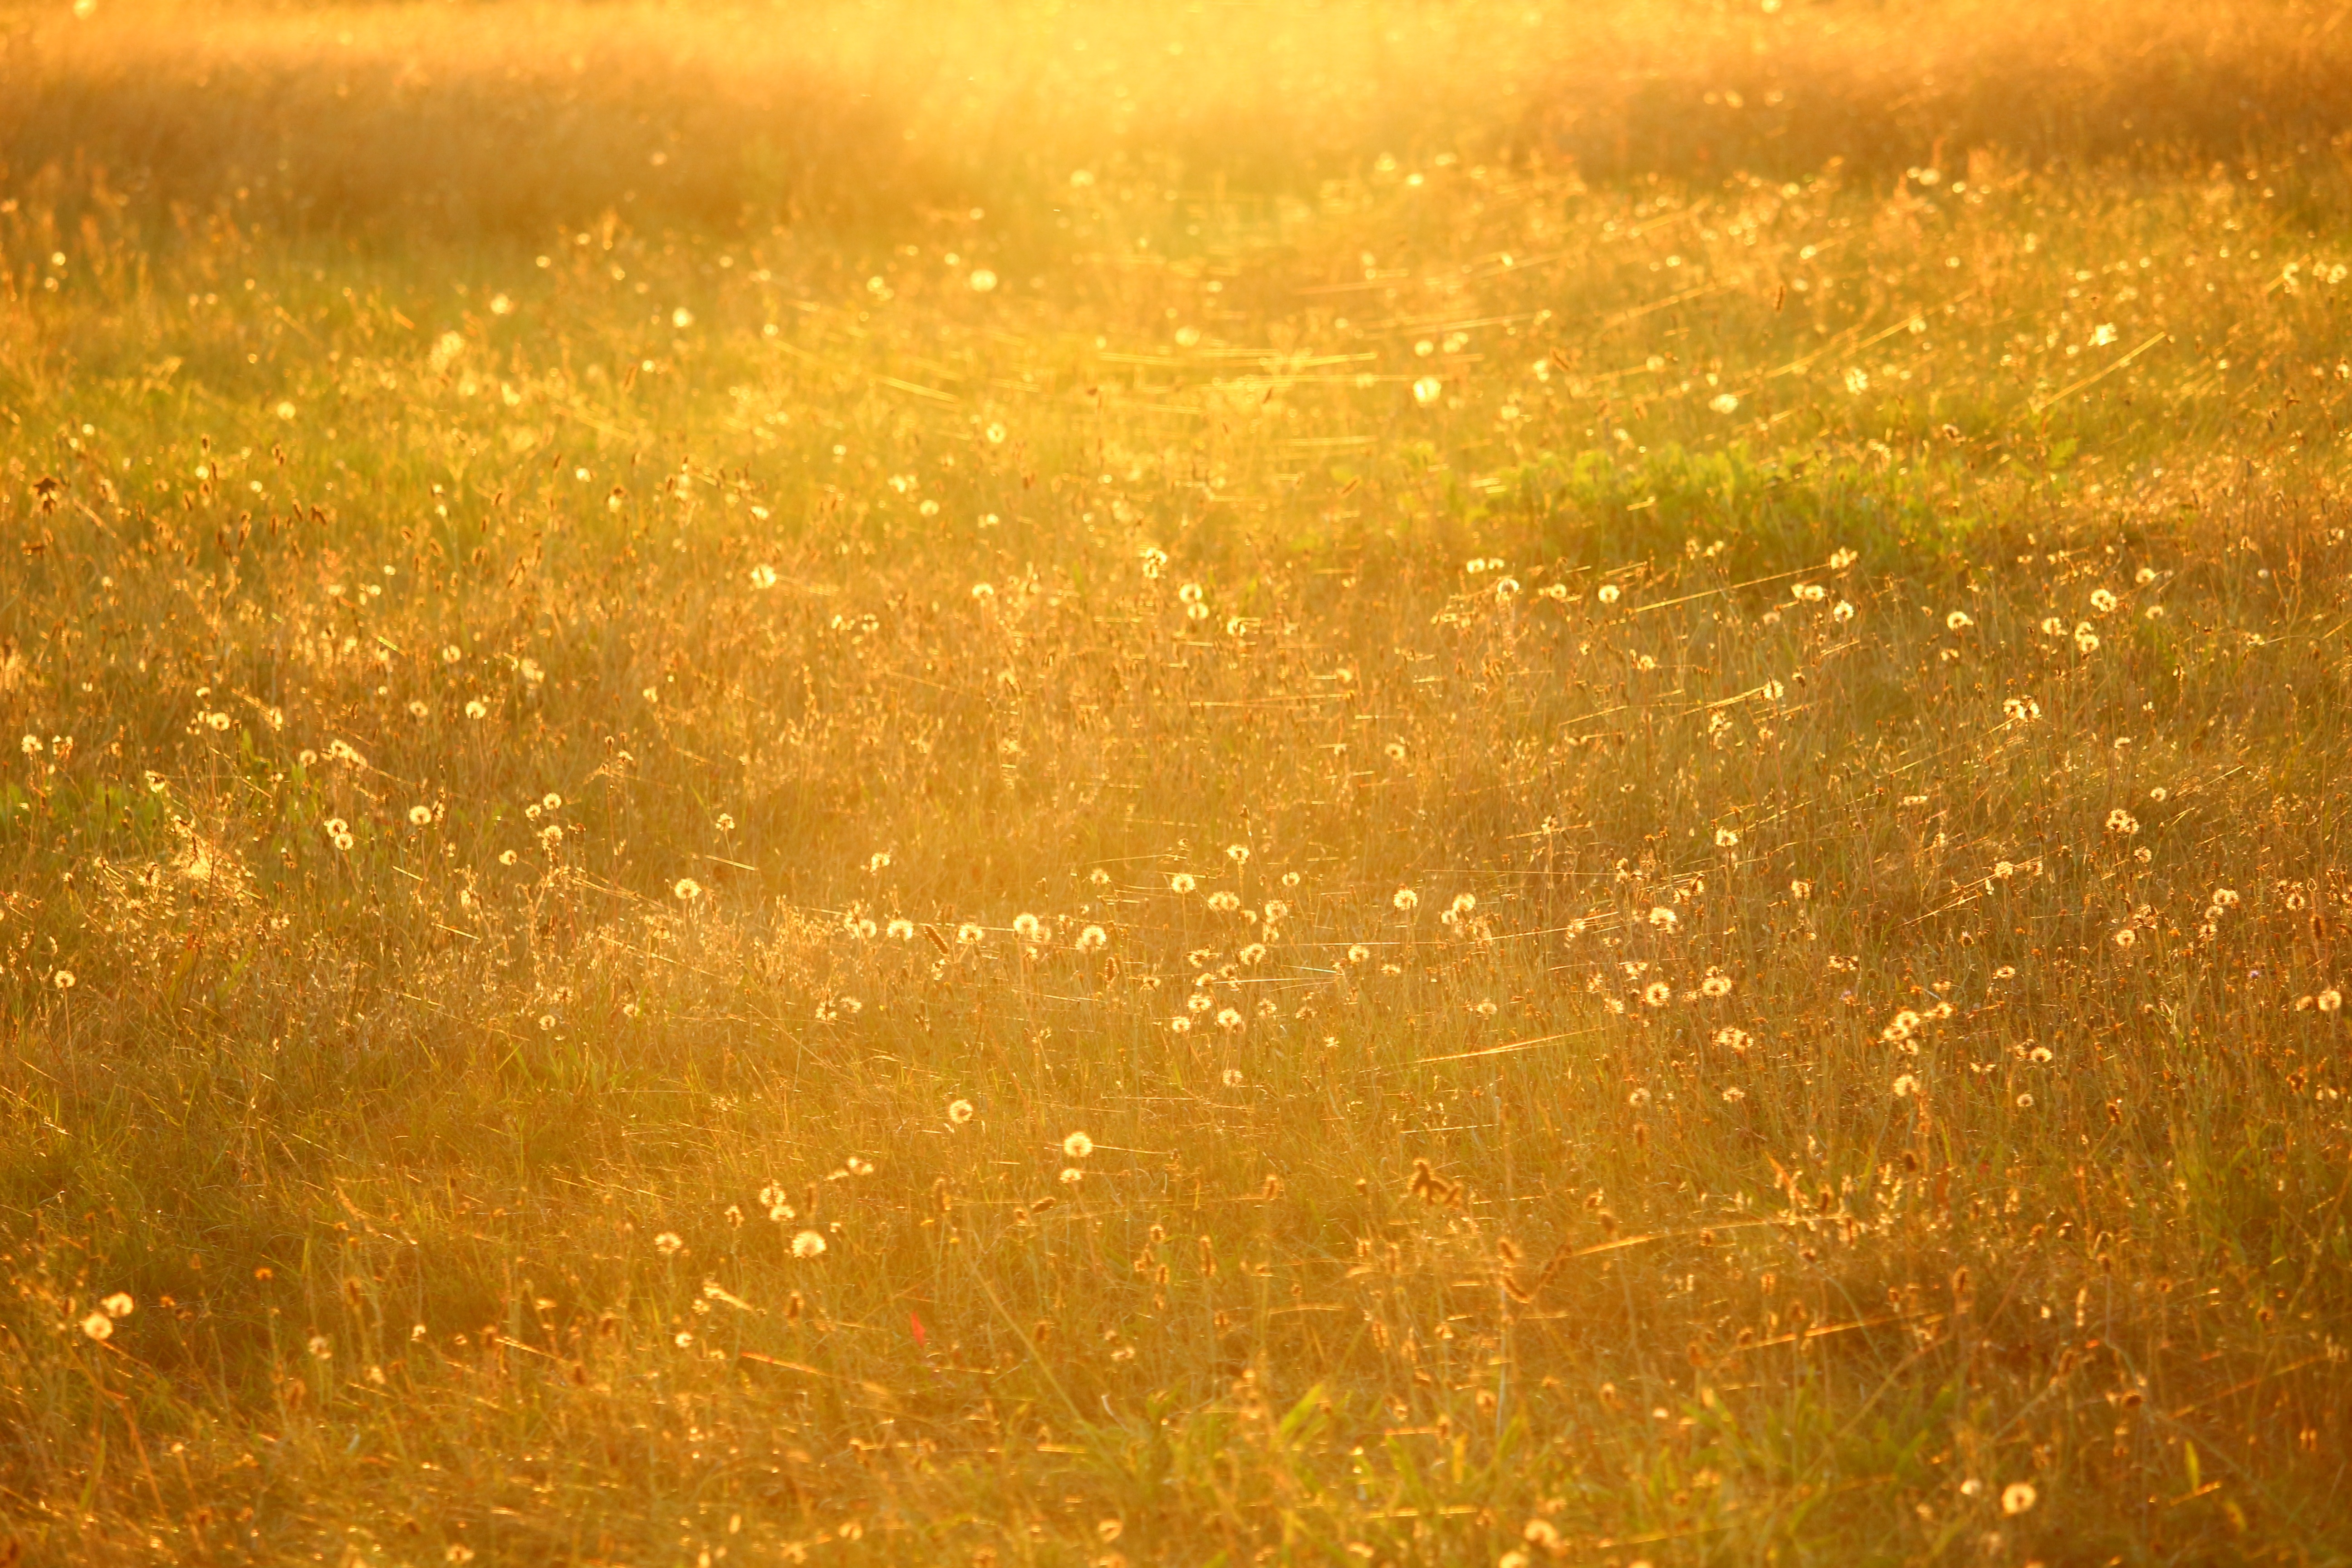
grass, sun, field, lawn, meadow, dandelion, prairie, sunlight, morning, texture, leaf, flower, summer, pasture, autumn, wild flowers, grassland, habitat, ecosystem, spider webs, evening light, atmospheric phenomenon, grass family